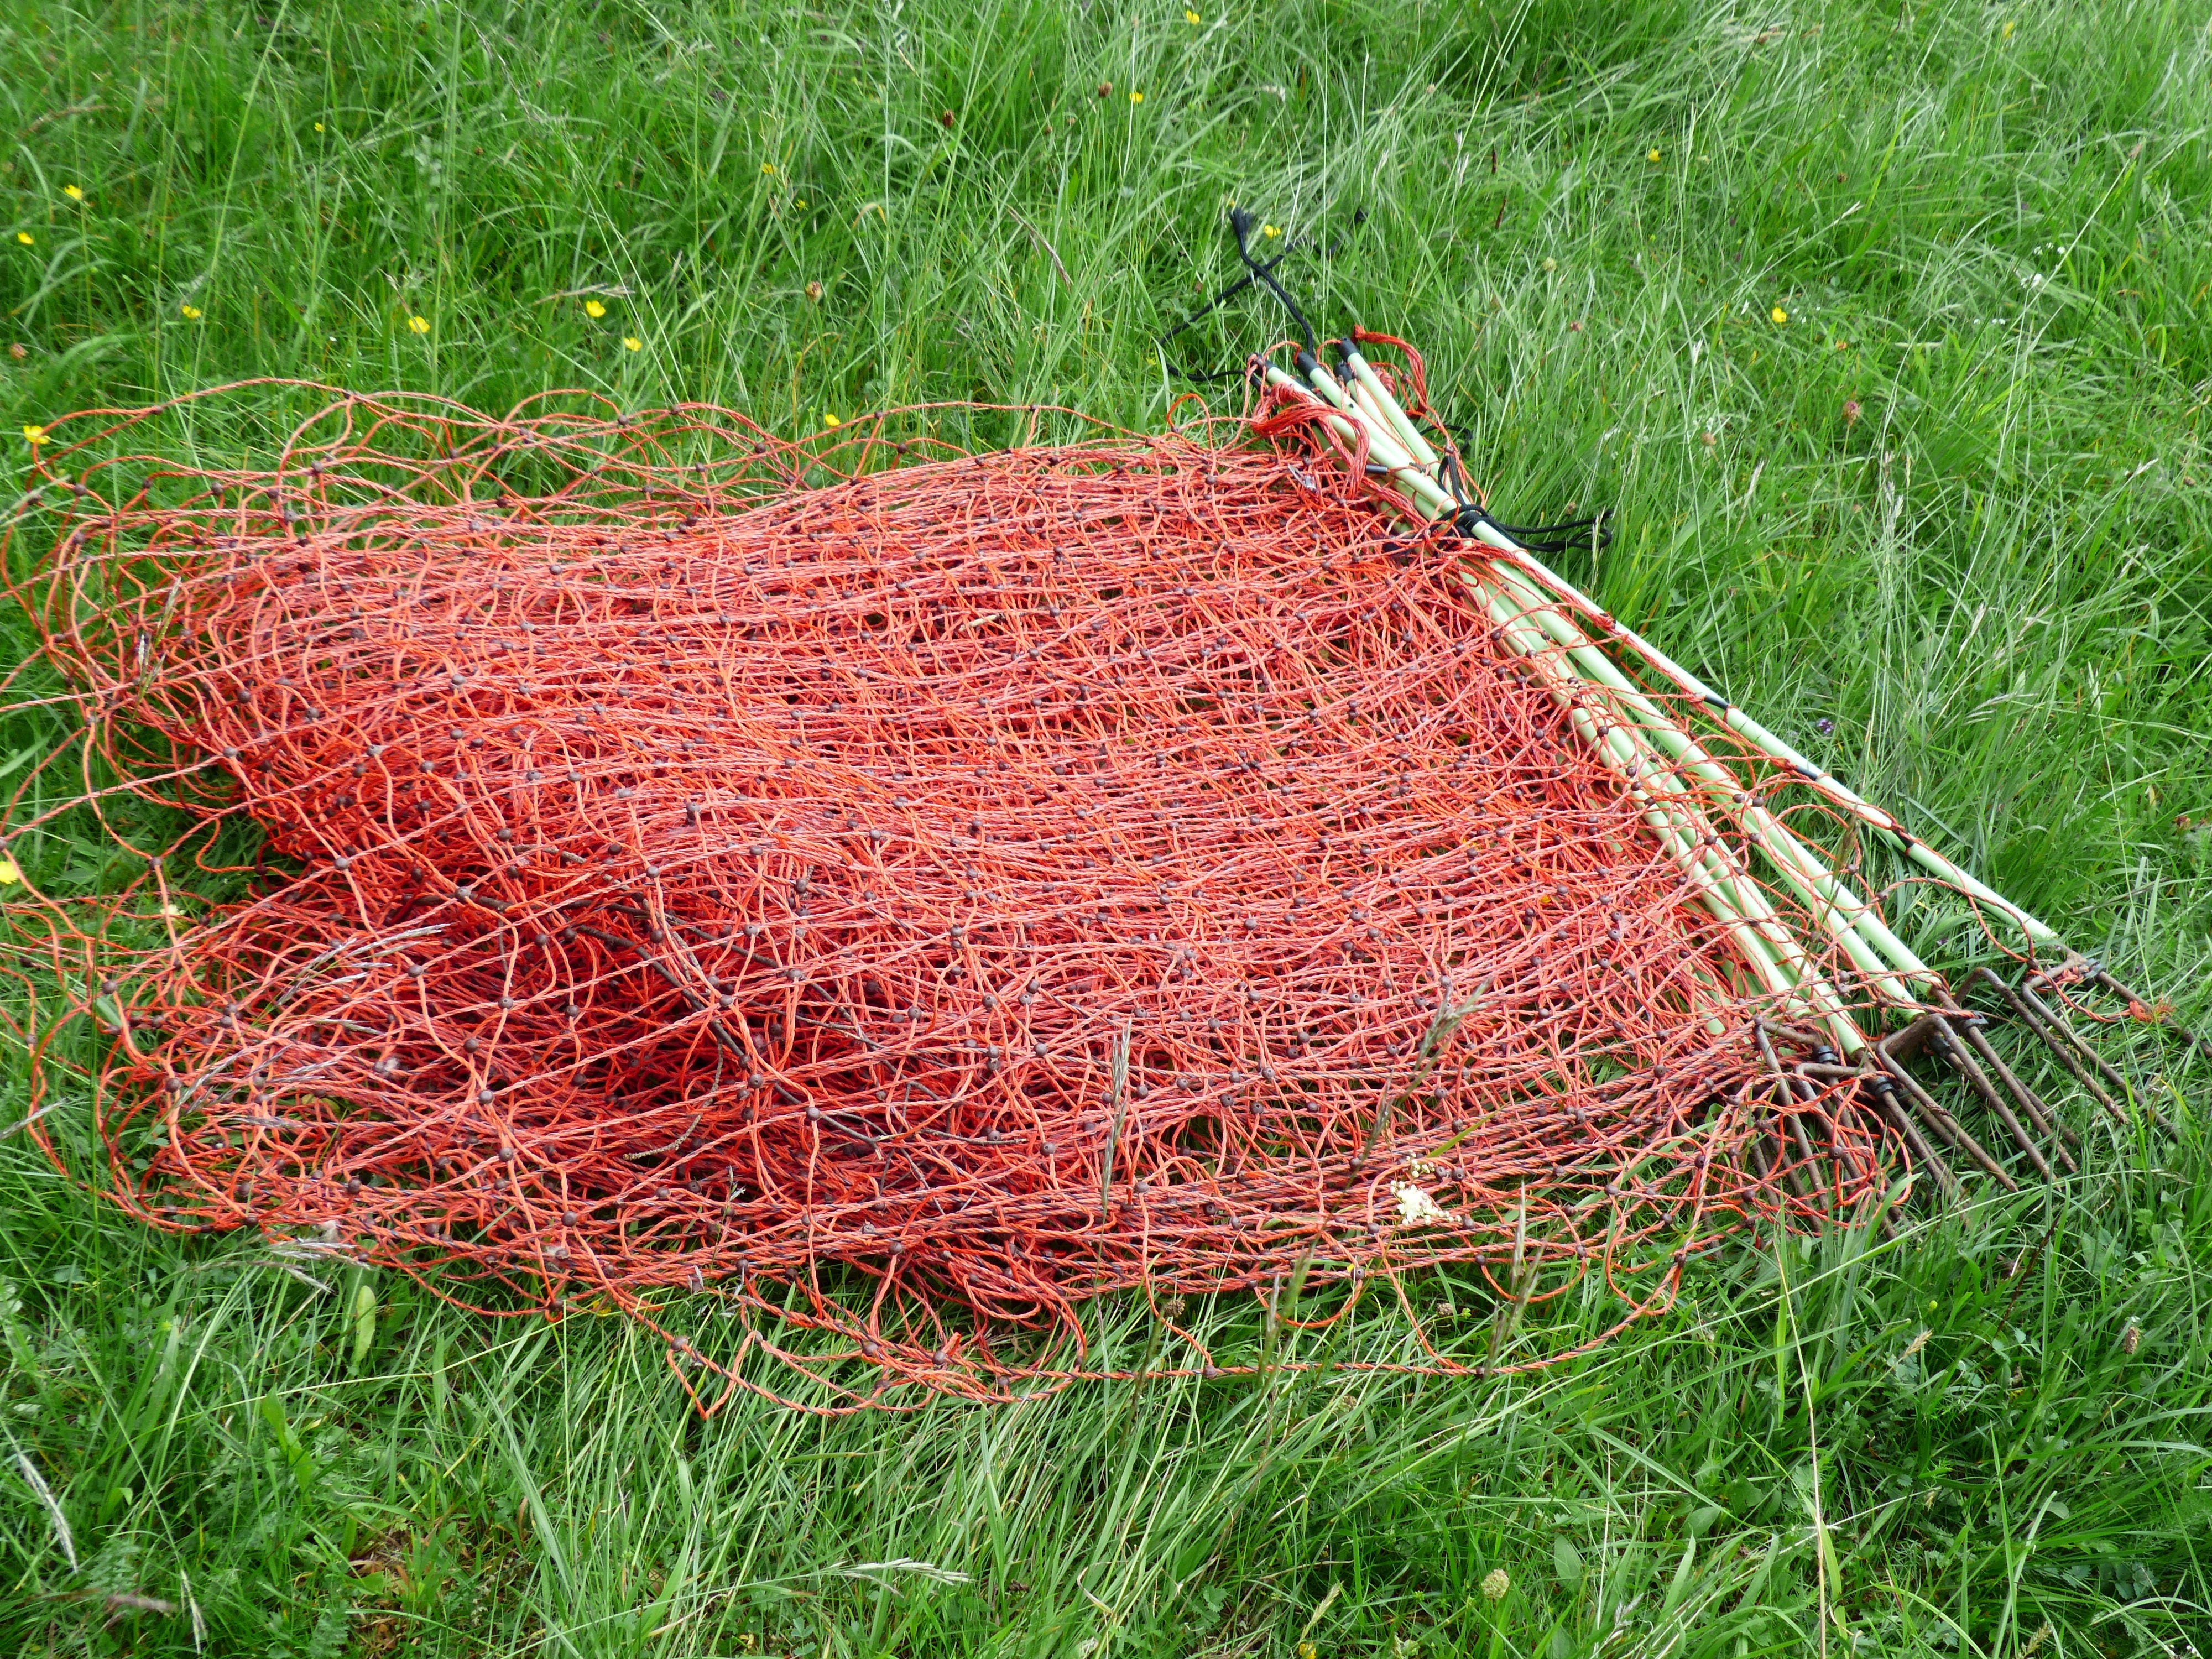
grass, fence, plant, lawn, meadow, plastic, leaf, wire, red, crop, soil, agriculture, rods, shut off, wire mesh fence, pasture fence, piles, lock up, electric fence, insulating poles, plastic insulated poles, sheep breeding, sheep fence, grass family, euro net, sheep network, goat fence, electric sheep hat network, sheep hat network, sheep farming